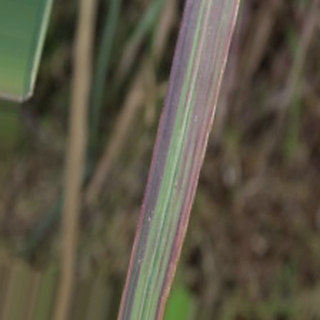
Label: sugarcane_bacterial_blight